Kelowna International Airport

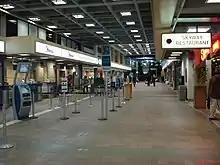
Interior of the airport terminal's check-in area

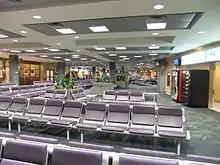
Departure lounge of the airport

The main terminal building is a full-service facility covering approximately . There are 10 aircraft loading positions, half of which are fitted with jet bridges. The arrivals area contains three baggage carousels, one of which can be cordoned off to accommodate international/US arrivals (and remaining two for domestic arrivals) and Canadian Customs processing. (The airport has a CATSA pre-board screening area, but not US pre-boarding clearance zone; it is the busiest Canadian airport by passenger traffic without United States border preclearance.)